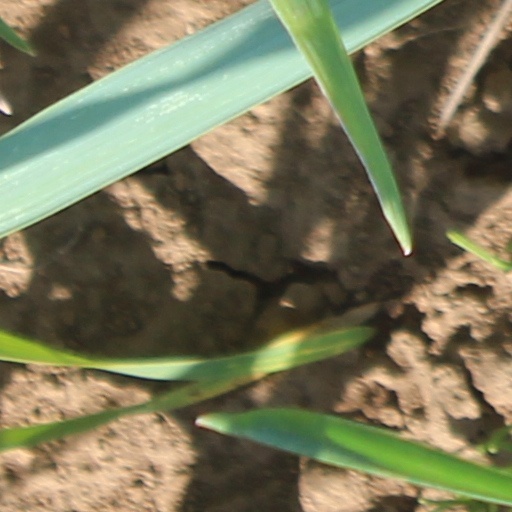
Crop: wheat